Culture of Argentina

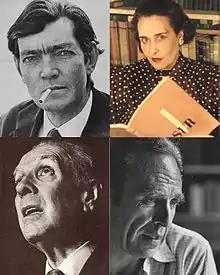
Argentine literary figures: Julio Cortázar, Victoria Ocampo, Jorge Luis Borges and Adolfo Bioy Casares.

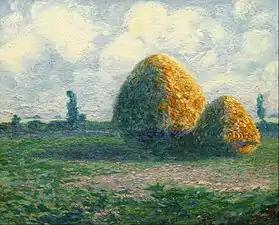
"The haystacks" (1911) by Martín Malharro. He is considered the introducer of Impressionism in Argentina.

Argentina has a detailed literary history, as well as one of the region's most active publishing industries. Argentine writers have figured prominently in Latin American literature, since becoming a fully united entity in the 1850s, with a strong constitution and a defined nation-building plan. The struggle between the Federalists (who favored a loose confederation of provinces based on rural conservatism) and the Unitarians (pro-liberalism and advocates of a strong central government that would encourage European immigration), set the tone for Argentine literature of the time.